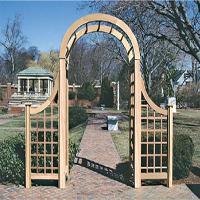
Weather: sun or clear